Point group

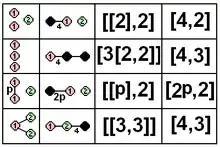
Finite isomorphism and correspondences

The reflection point groups, defined by 1 to 3 mirror planes, can also be given by their Coxeter group and related polyhedra. The [3,3] group can be doubled, written as , mapping the first and last mirrors onto each other, doubling the symmetry to 48, and isomorphic to the [4,3] group.